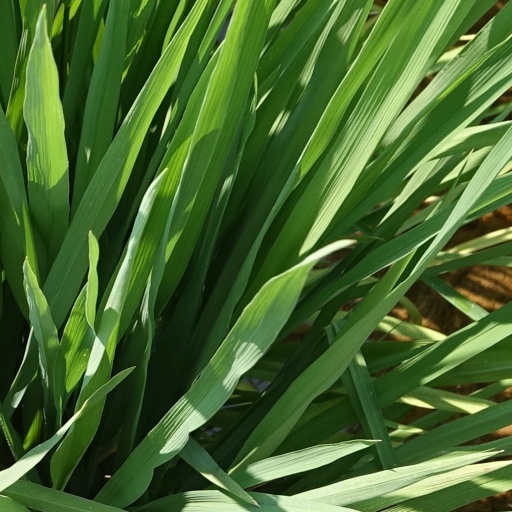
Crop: rice